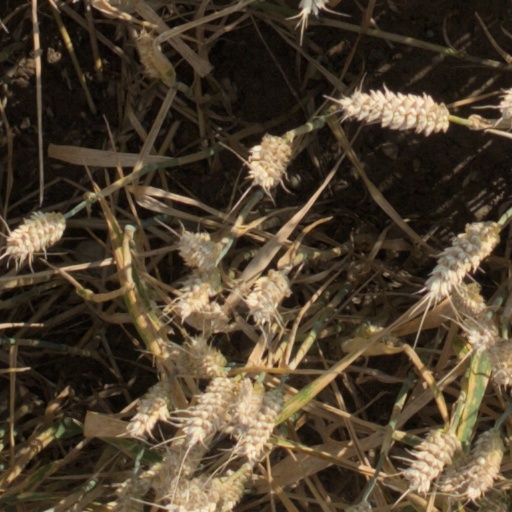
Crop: wheat